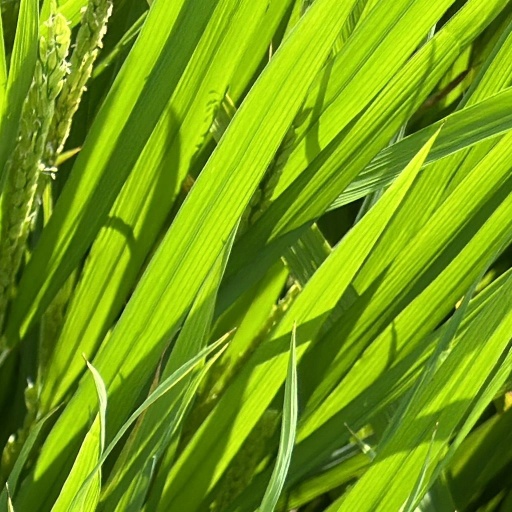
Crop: rice